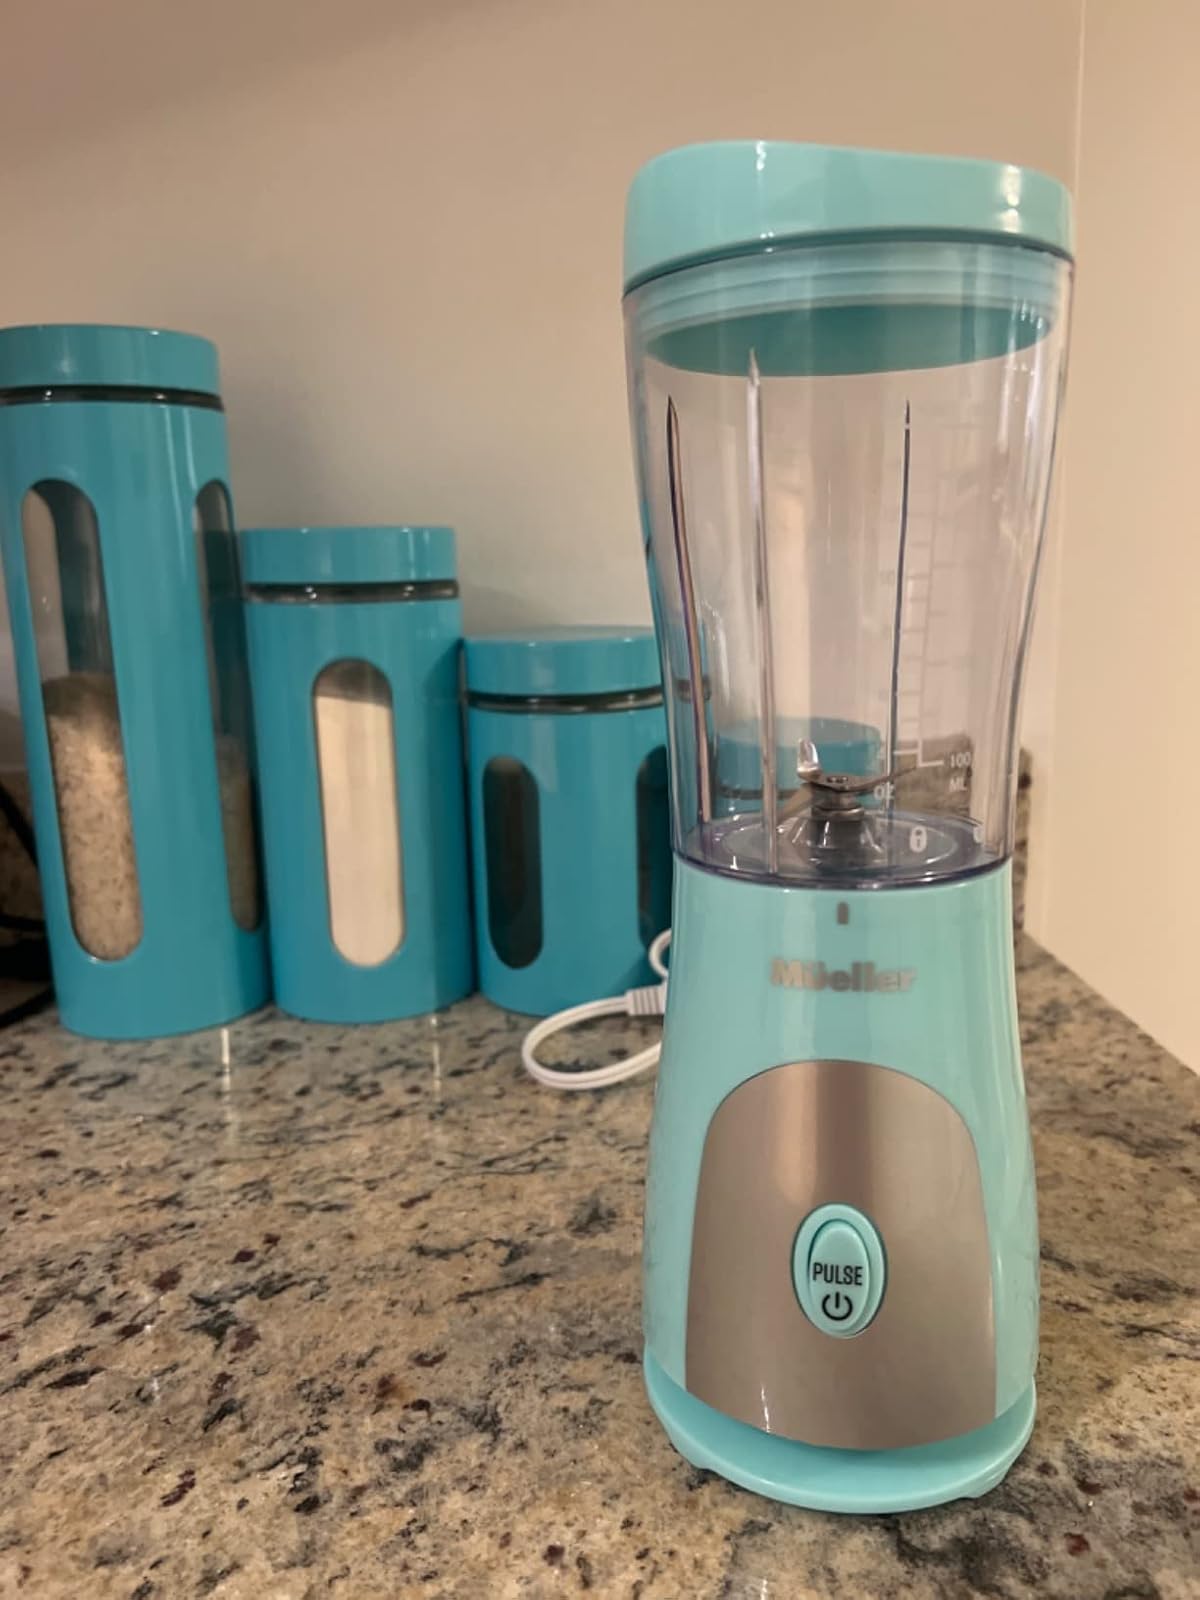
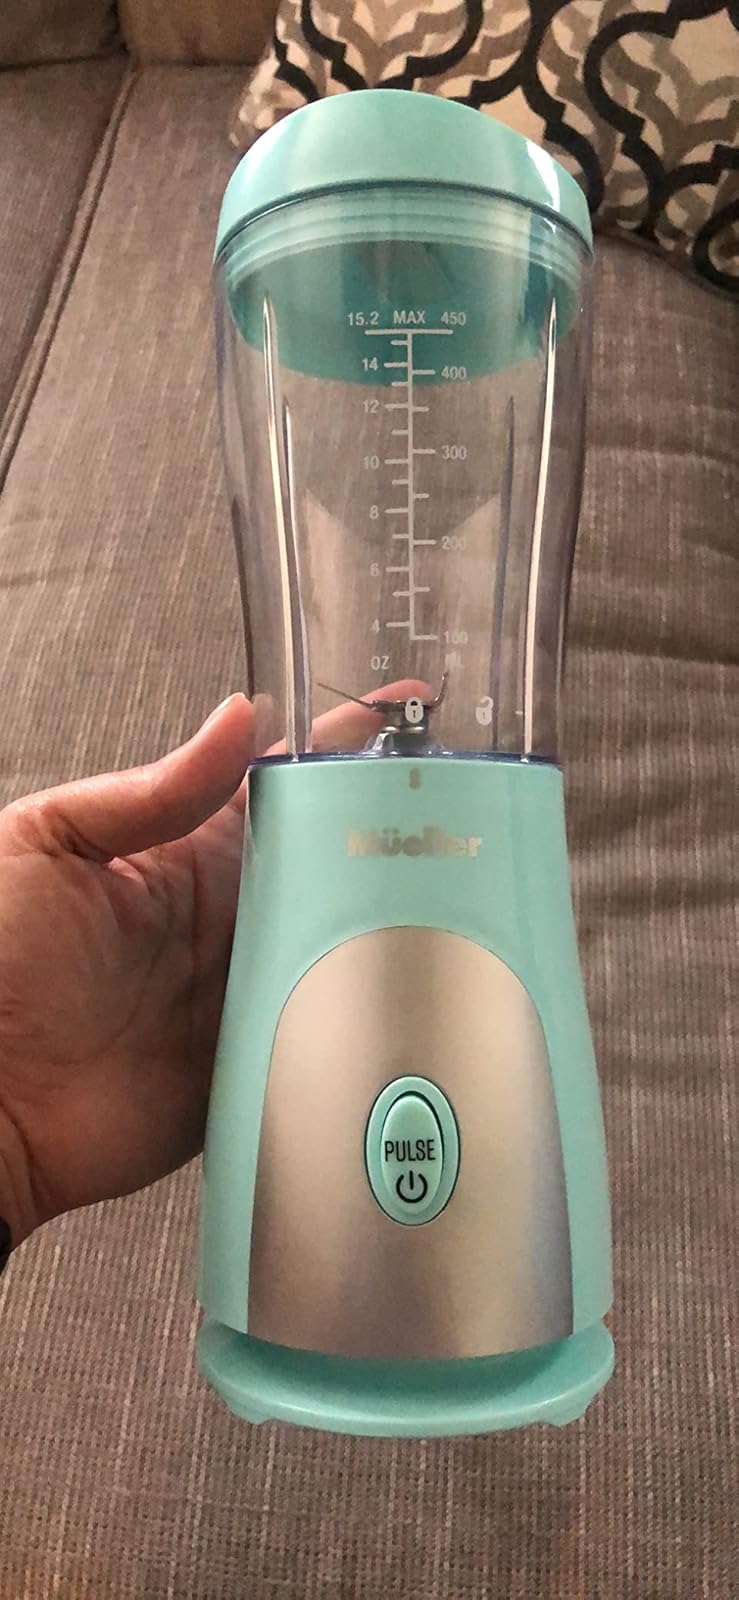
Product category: items_blender
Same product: yes